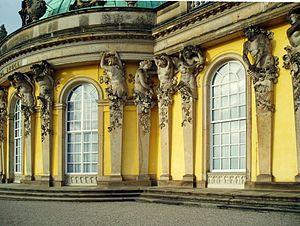
La sculpture ornementale est un terme qui désigne l'utilisation de la sculpture en ornement dans des productions architecturales: bâtiment, pont, mausolée ou de tout autre monument. La sculpture est généralement liée à la structure, et les œuvres isolées qui font partie de l'agencement original, associées à la sculpture ornementale, prennent le nom de statuaire.